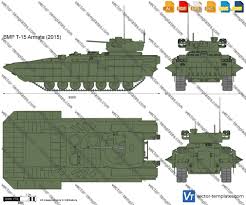
Label: BMP